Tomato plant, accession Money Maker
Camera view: bottom (45 deg); turntable rotation: 180 degrees
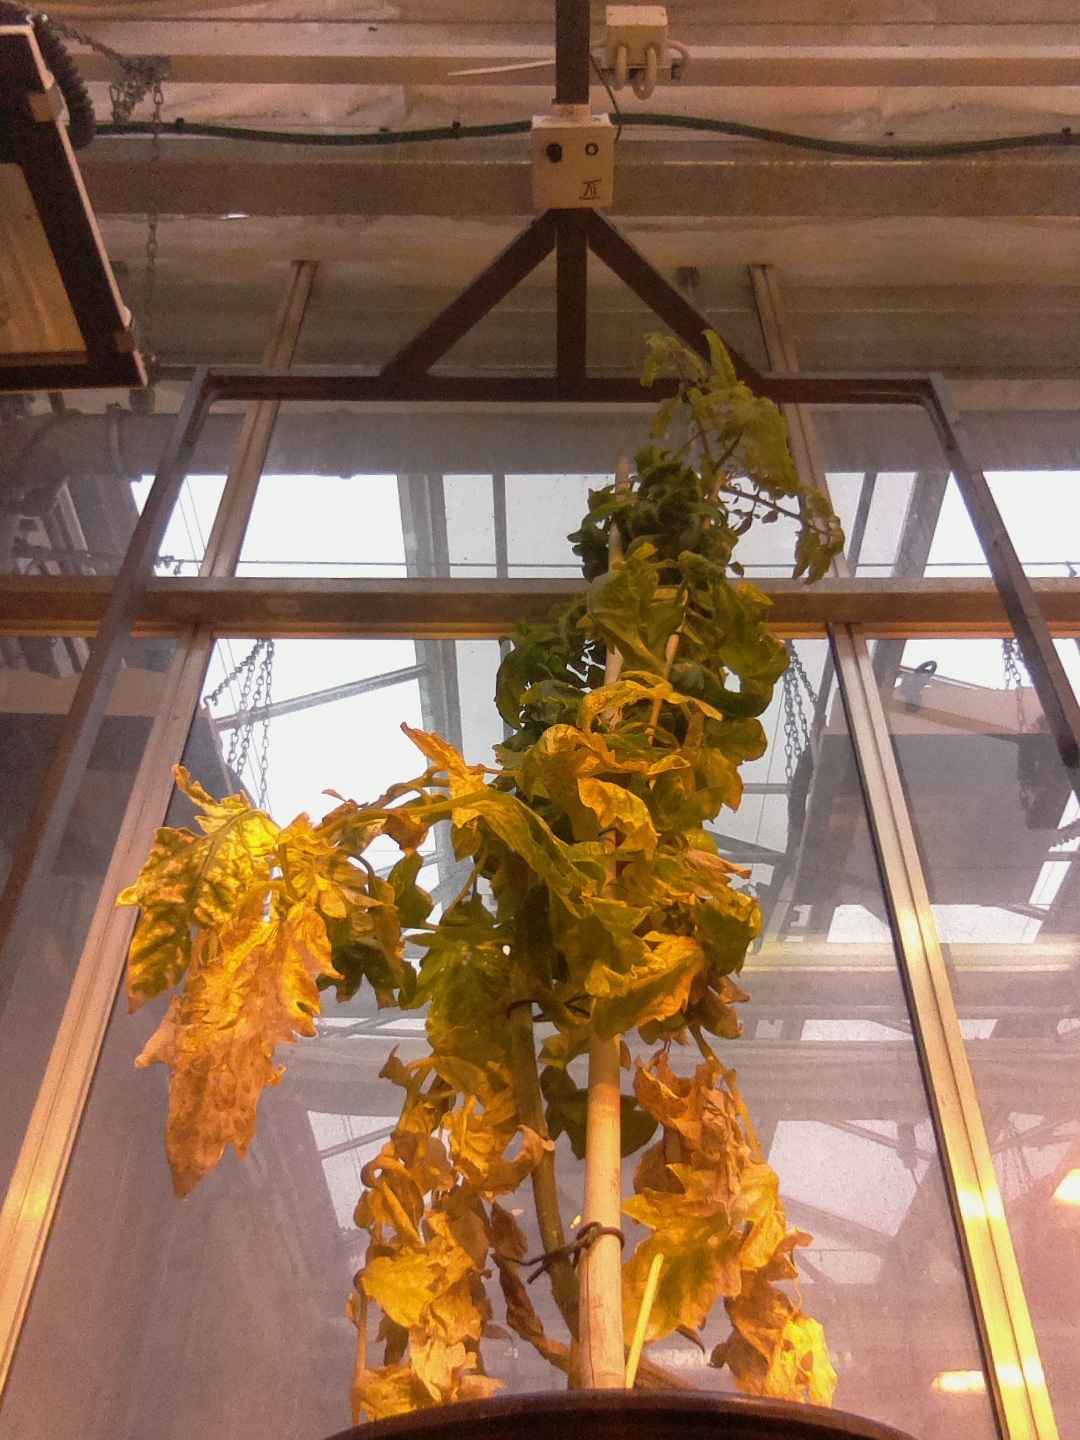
BBCH growth stage 79: 90% -100% of final fruit size